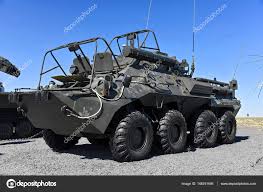
Label: BTR